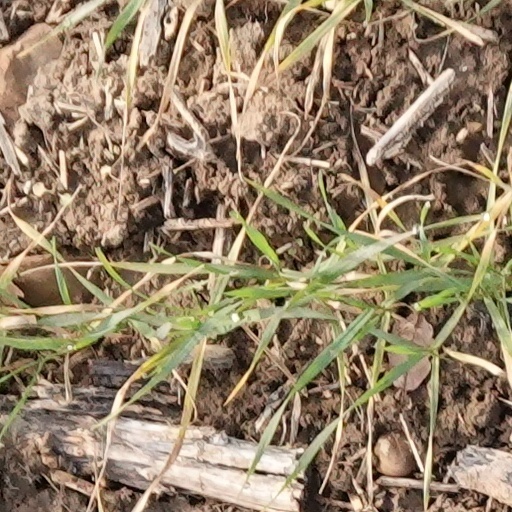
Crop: wheat